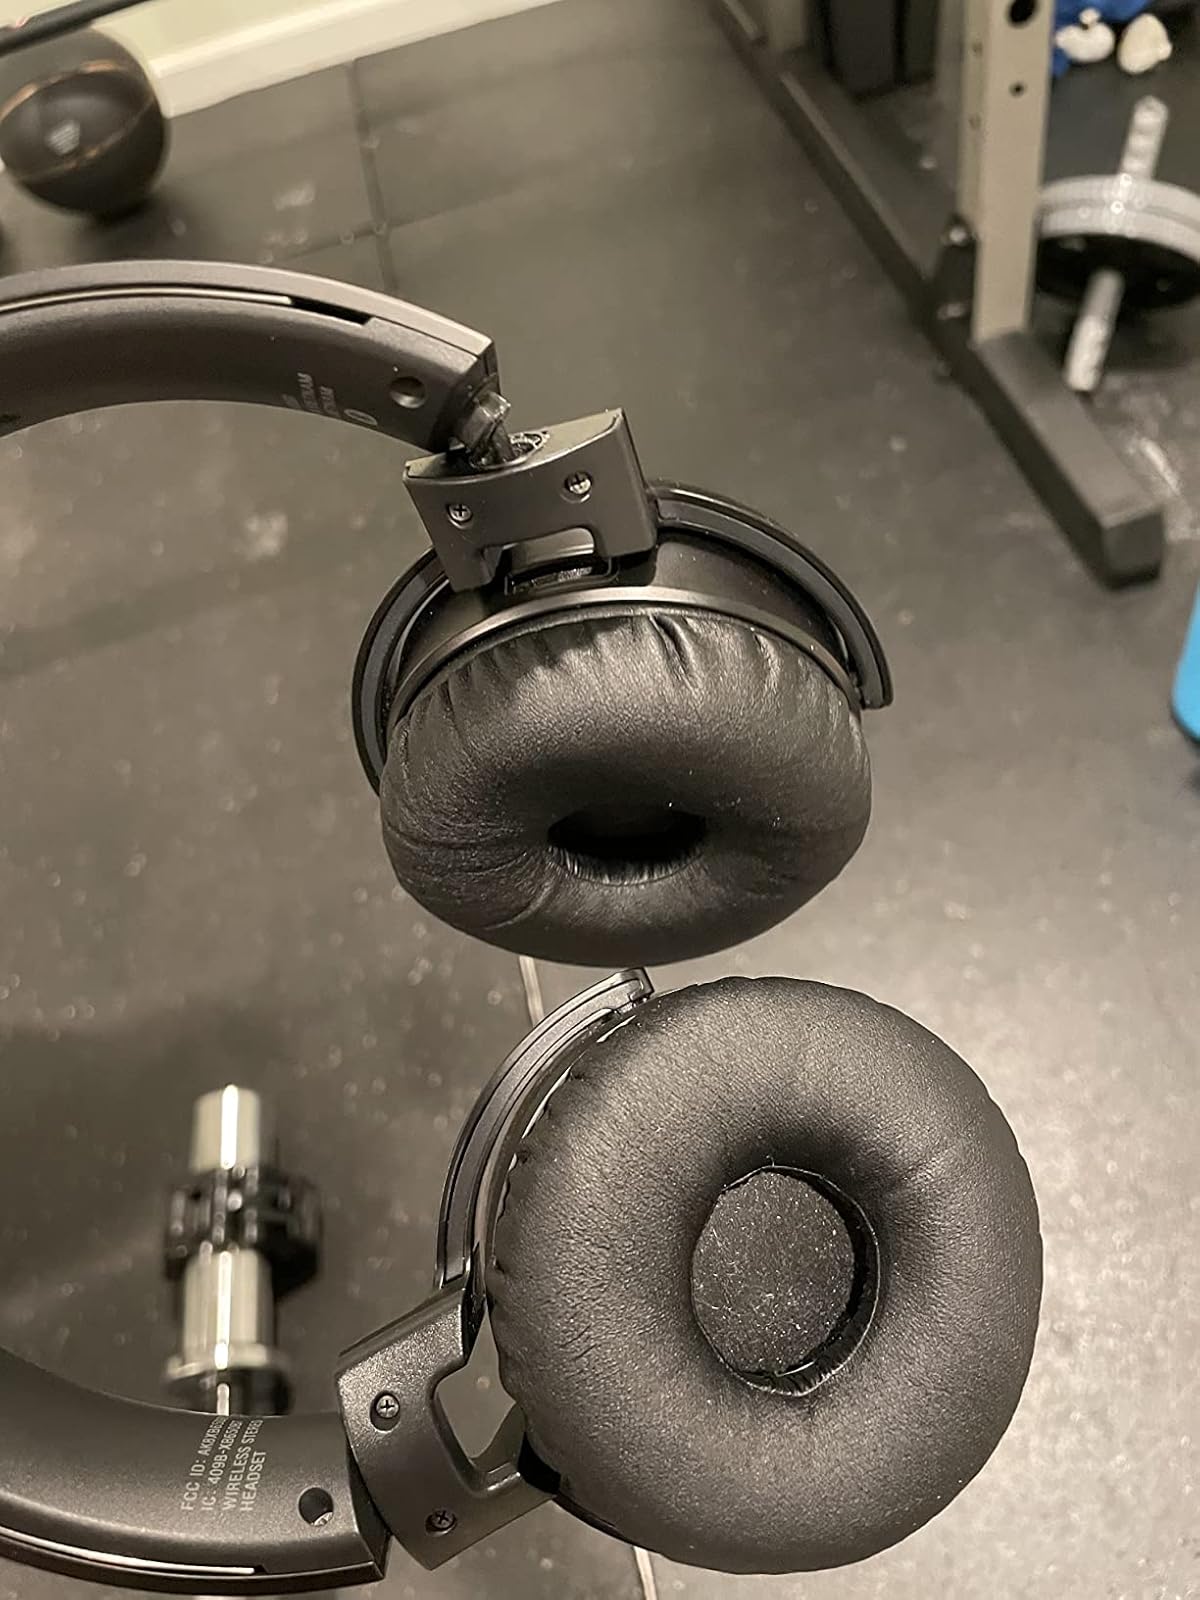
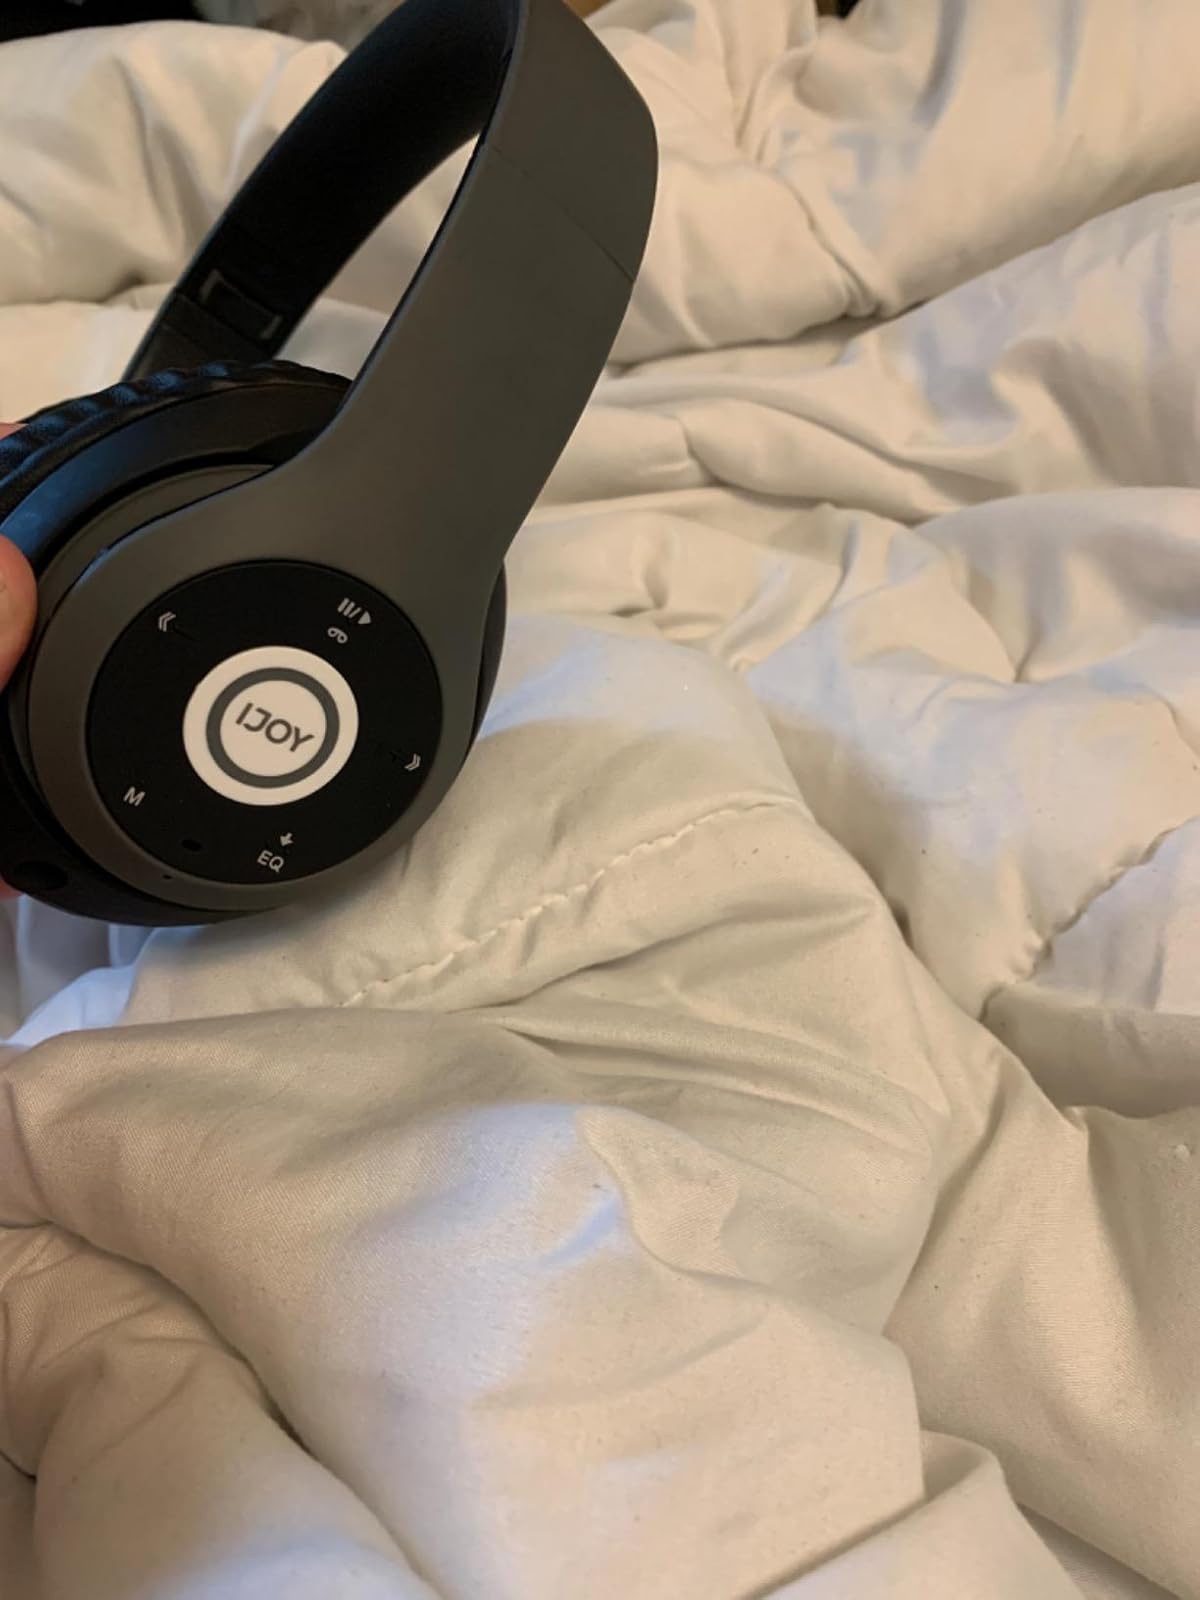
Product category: headphones
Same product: no